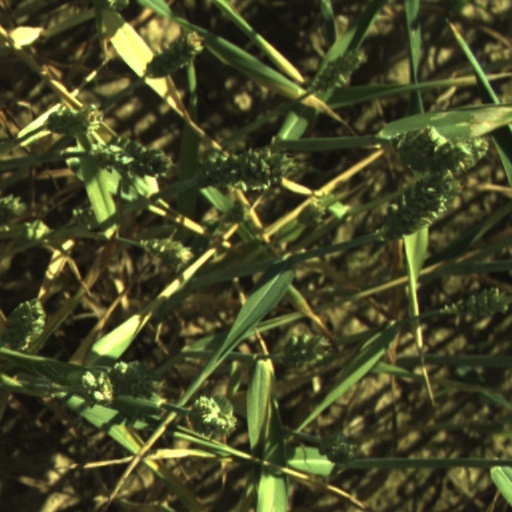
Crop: wheat